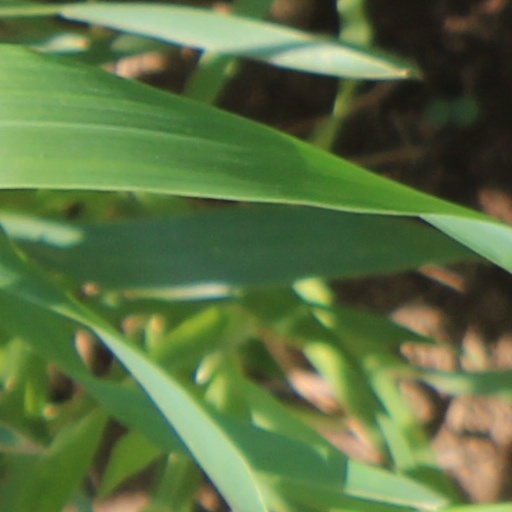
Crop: wheat